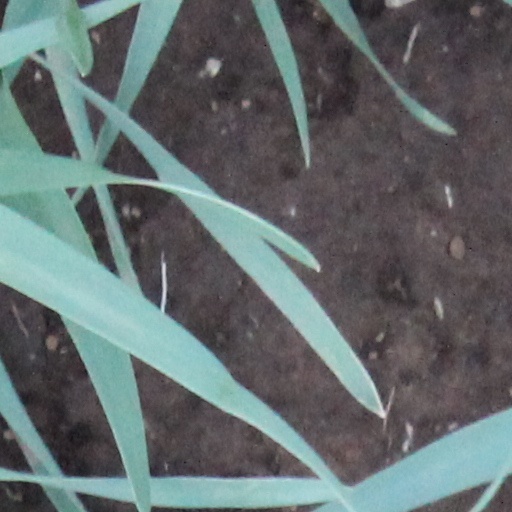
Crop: wheat